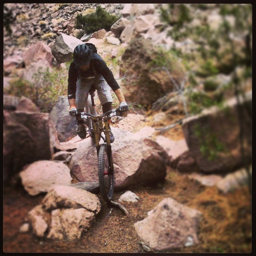
navigating a small rock garden on the third section